Canarias Regional Air

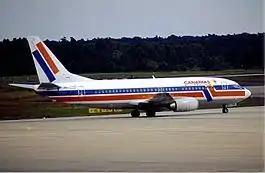
The Boeing 737 used during the brief attempt by Canarias Regional Air to operate independently.

Canarias Regional Air was a Spanish charter airline based in Santa Cruz de Tenerife, Canary Islands.